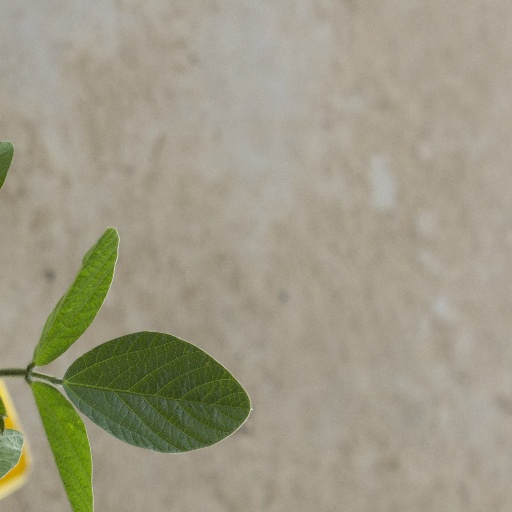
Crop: soybean